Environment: real
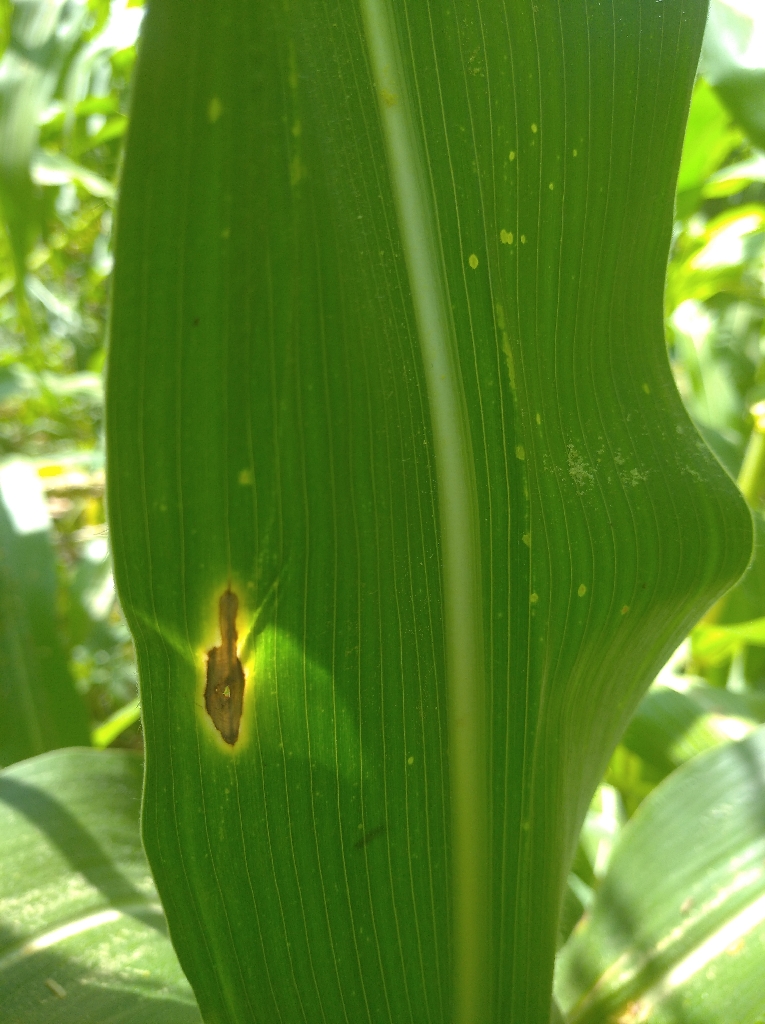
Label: northern_corn_leaf_blight